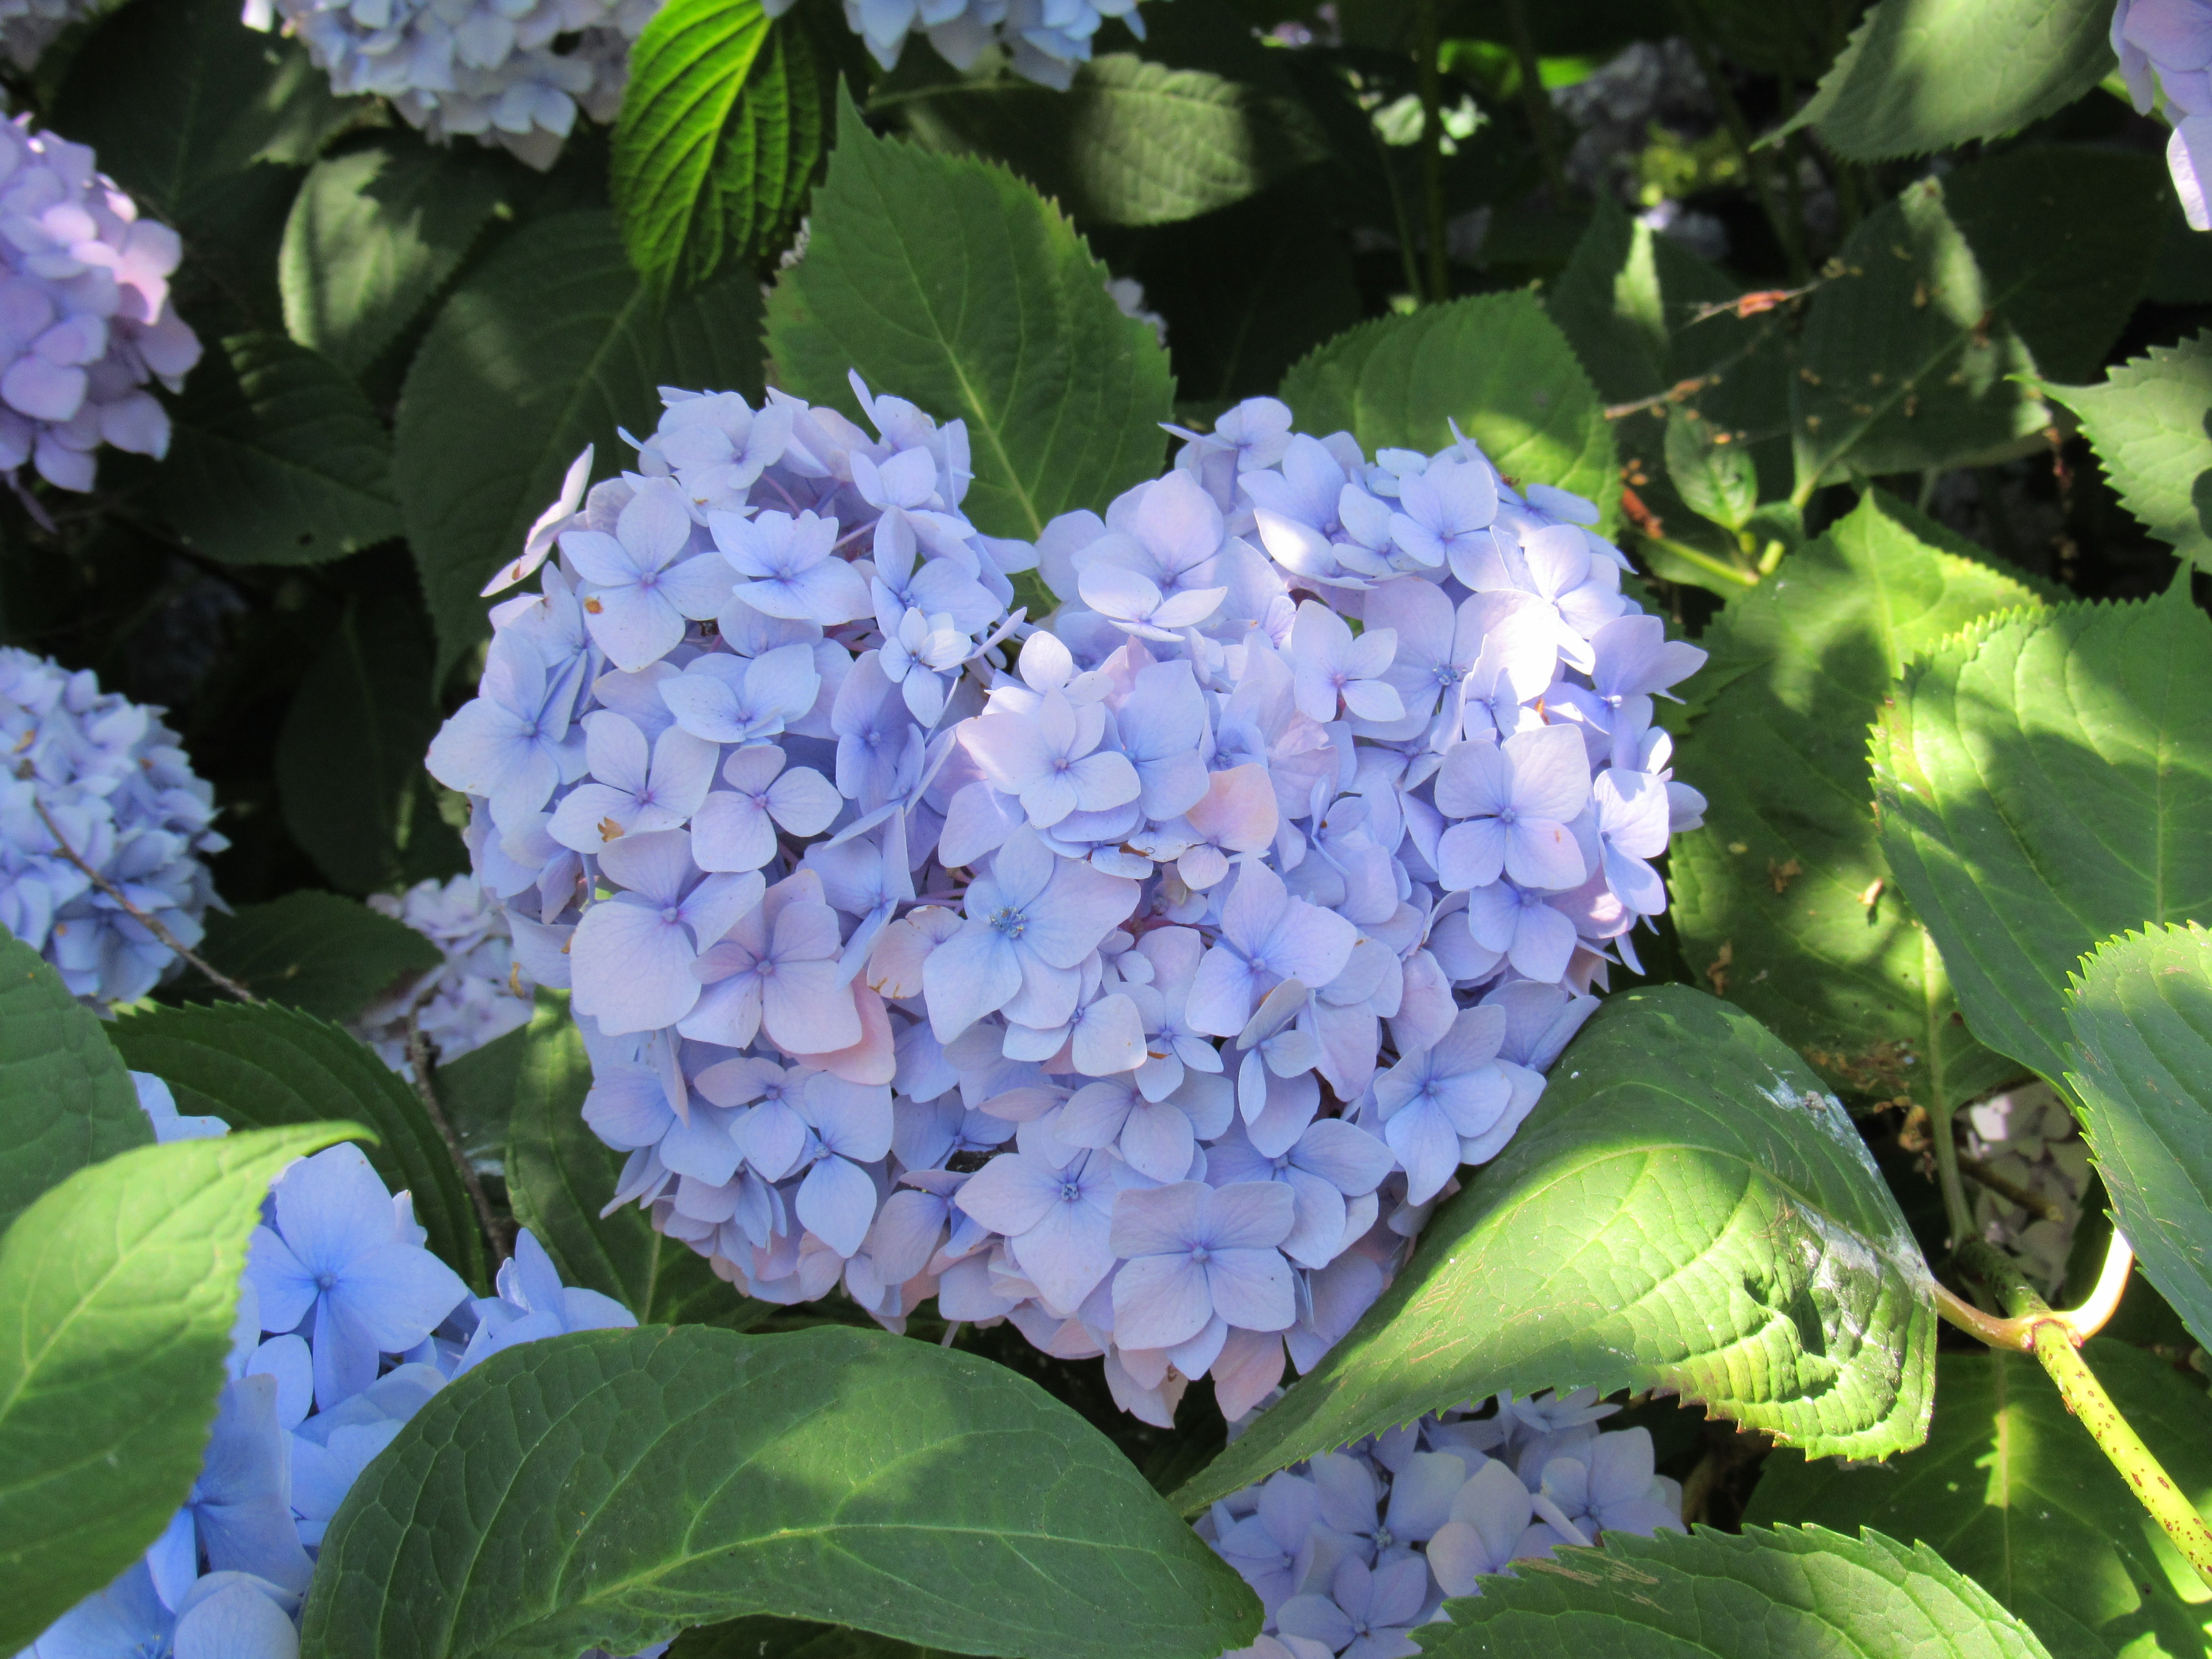
nature, plant, flower, botany, garden, hydrangea, flowering plant, hydrangeaceae, cornales, annual plant, land plant, hydrangea serrata